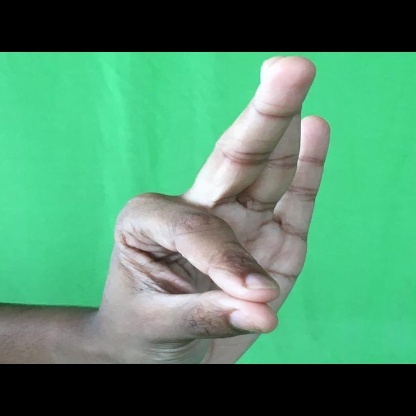
Mudra: Hamsasyam